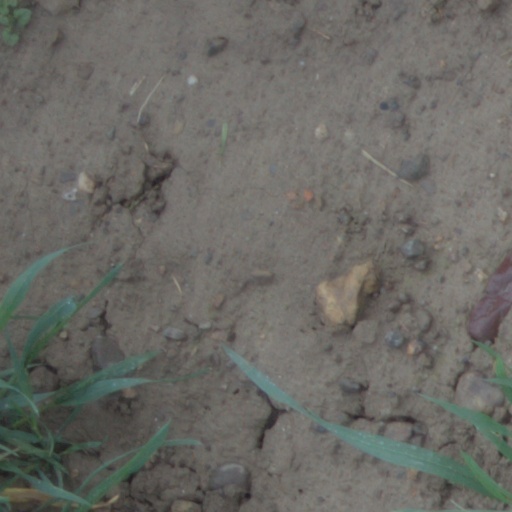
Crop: wheat